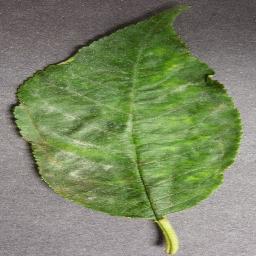
Label: Cherry___Powdery_mildew